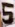
Number: 5